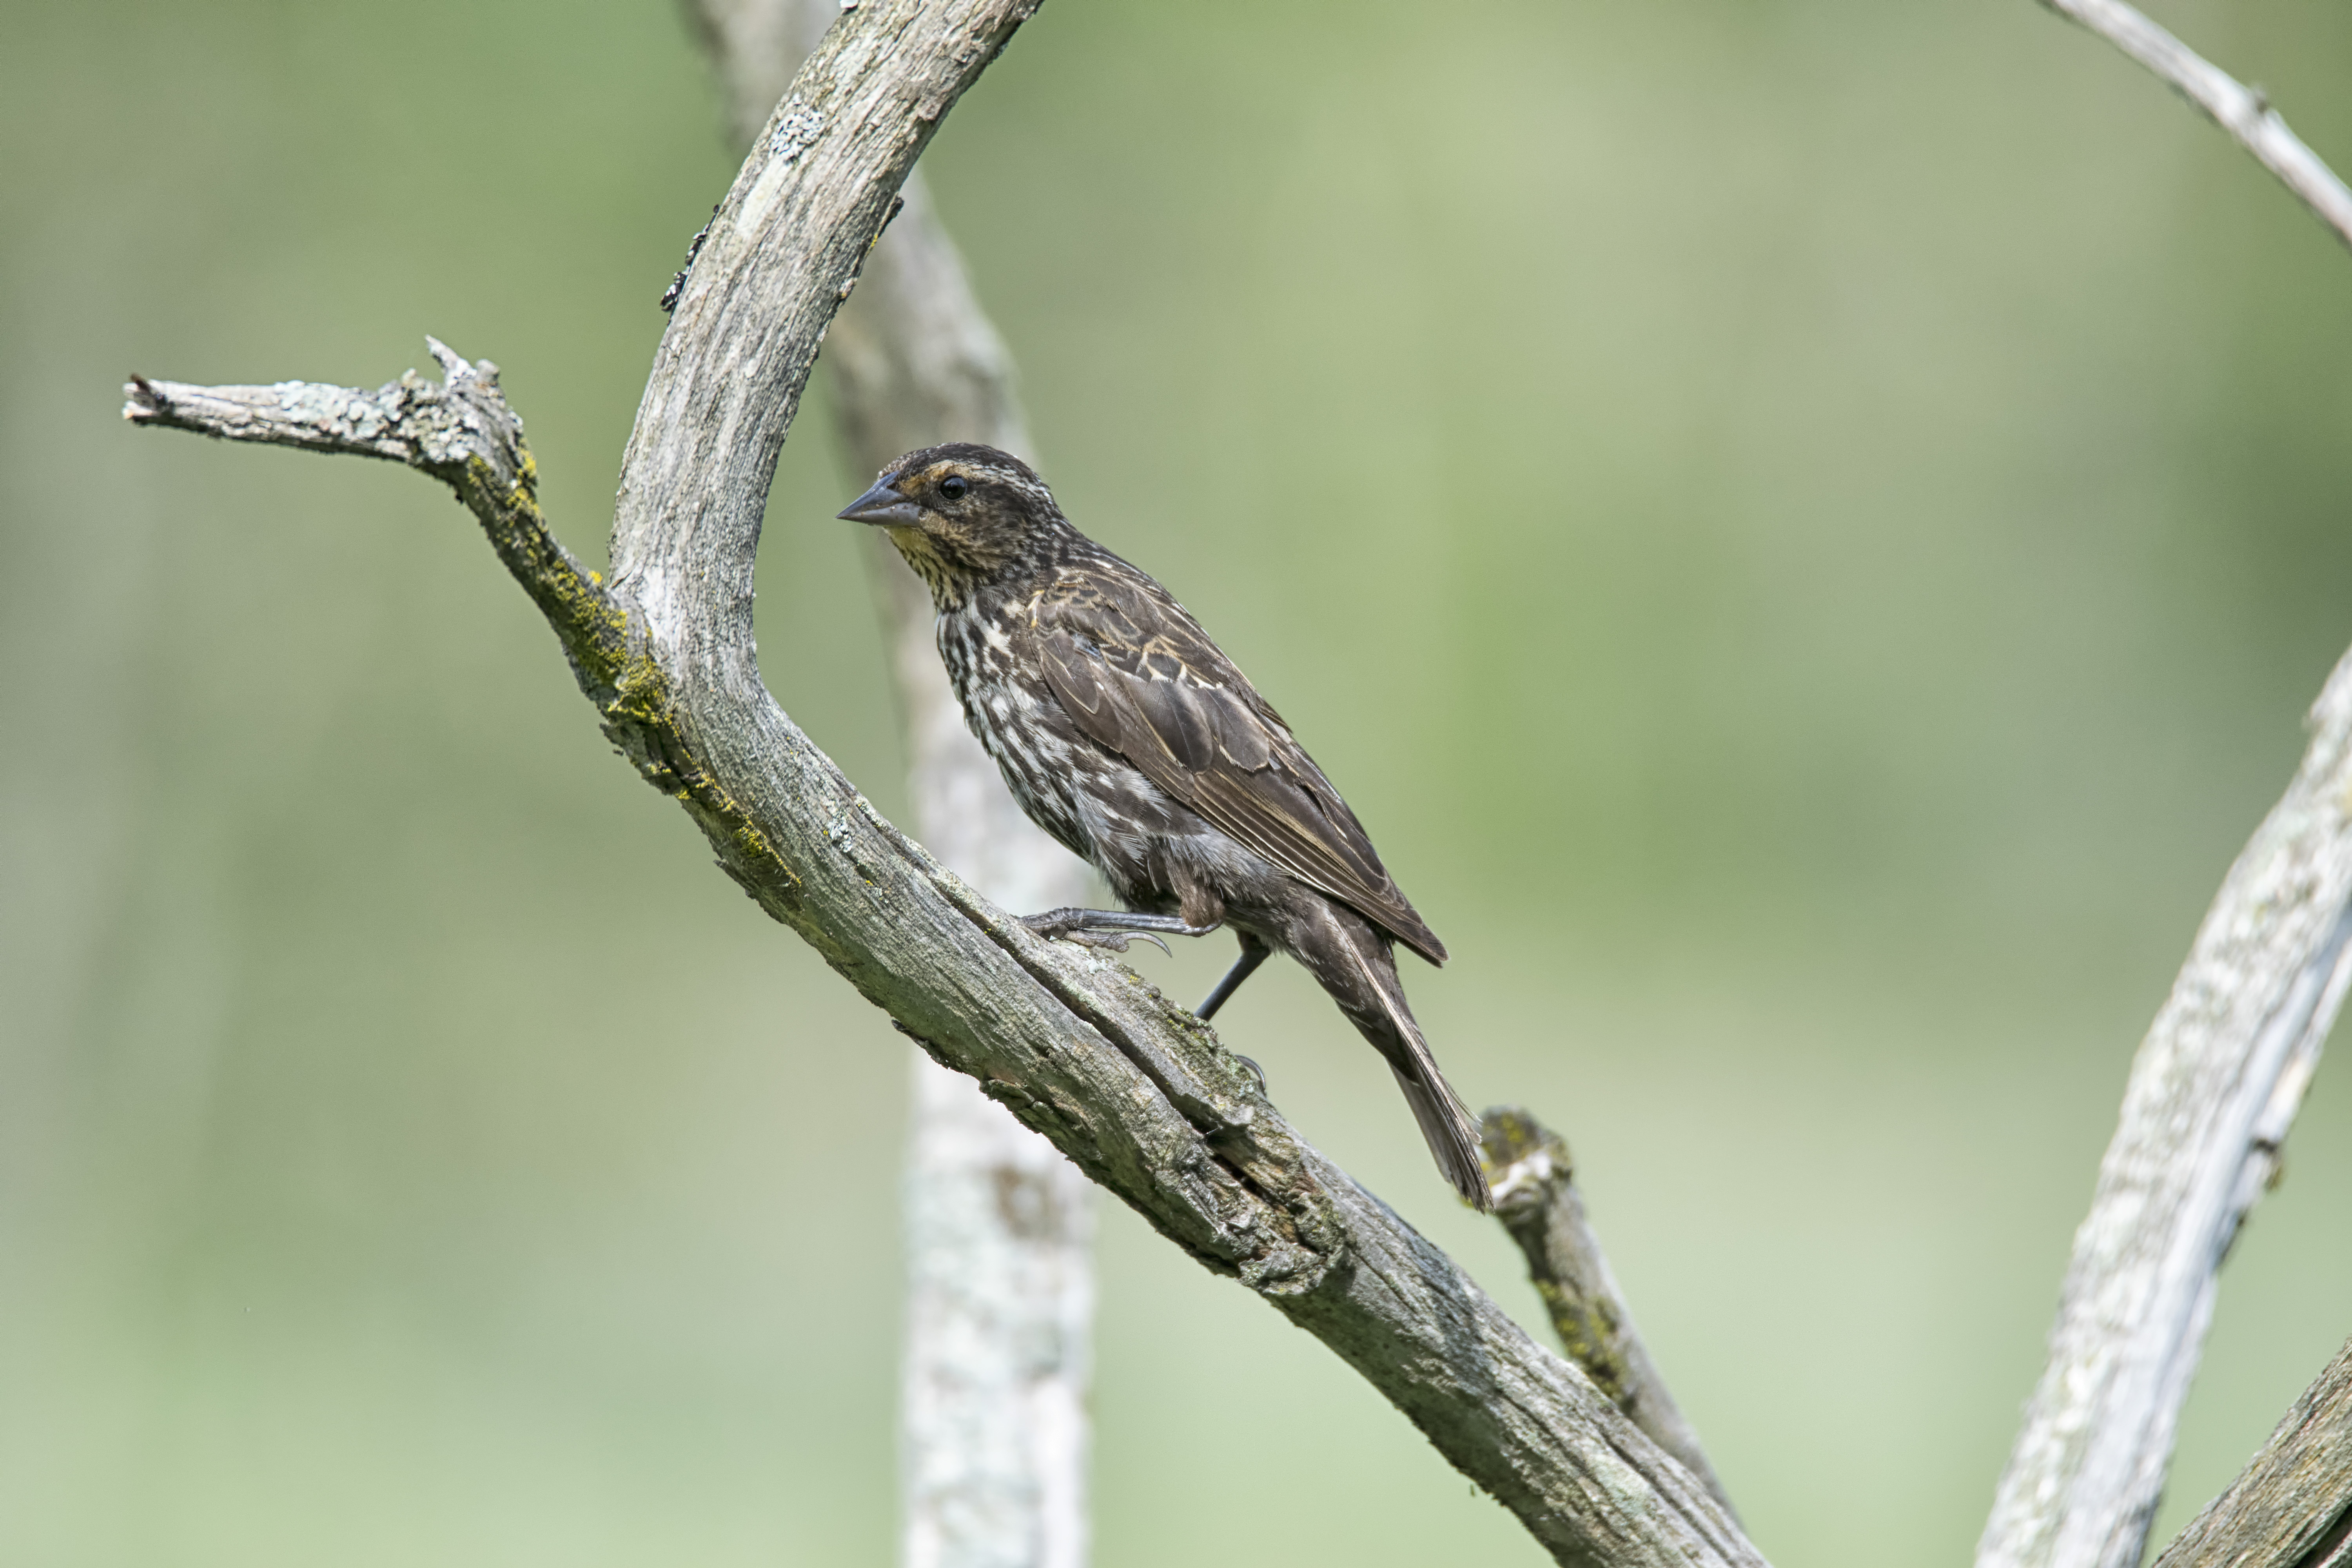
nature, branch, bird, wildlife, red, beak, winged, fauna, close up, canada, a, vertebrate, sparrow, quebec, blackbird, sherbrooke, oiseau, carouge, paulettes, wren, house sparrow, perching bird